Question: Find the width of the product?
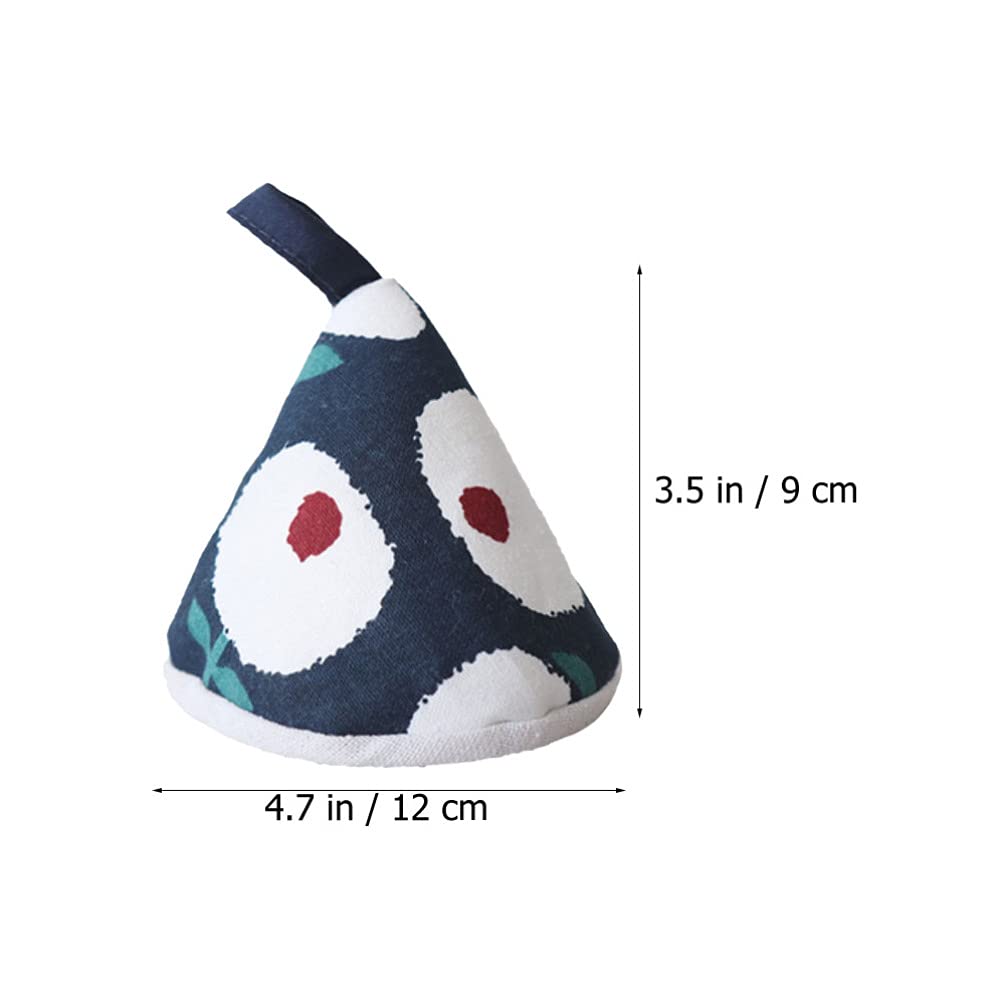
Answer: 4.7 inch